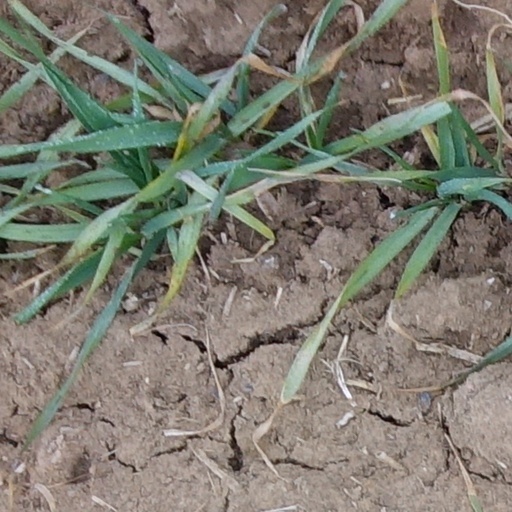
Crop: wheat